Lycorhinus

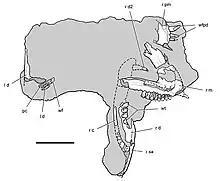
Block of specimen NHMUK RU A100

The fossil material consists of dentaries and maxillae, hence the characters mentioned by the name "Lycorhinus angustidens" that Sidney H. Haughton attributed to the remains in 1924, where the generic name means "wolf snout", as it was at first misidentified as a cynodont, and the specific descriptor means "constricted tooth".